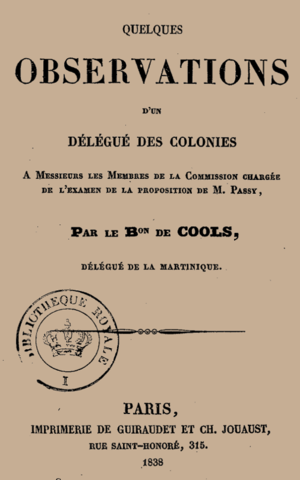
Amédée de Cools des Noyers.- Quelques Observations d'un délégué des colonies à MM. les membres de la Commission chargée de l'examen de la proposition de M. Passy, page de titre, 1838.
Amédée de Cools des Noyers est un officier supérieur d'état-major, attaché à l'état-major de la garde royale. Il est délégué de la Martinique de 1831 à 1840 et participe à ce titre au débat sur les questions de l'abolition de l'esclavage.